1991 Soviet coup attempt

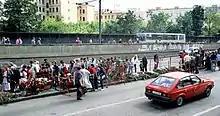
Victims' place of death

Since several heads of the regional executive committees supported the GKChP, on 21August 1991 the Supreme Soviet of the Russian SFSR adopted Decision No. 1626-1, which authorized Russian President Boris Yeltsin to appoint heads of regional administrations, although the Constitution of the Russian SFSR did not empower the president with such authority. The Russian Supreme Soviet passed another decision the following day declaring the old imperial colors Russia's national flag; it replaced the Russian SFSR flag two months later.